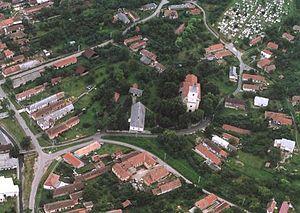
Gönc est une ville hongroise située dans le comitat de Borsod-Abaúj-Zemplén en Hongrie septentrionale. Elle est le siège du district de Gönc ainsi qu'une des villes les plus septentrionales de la Hongrie.